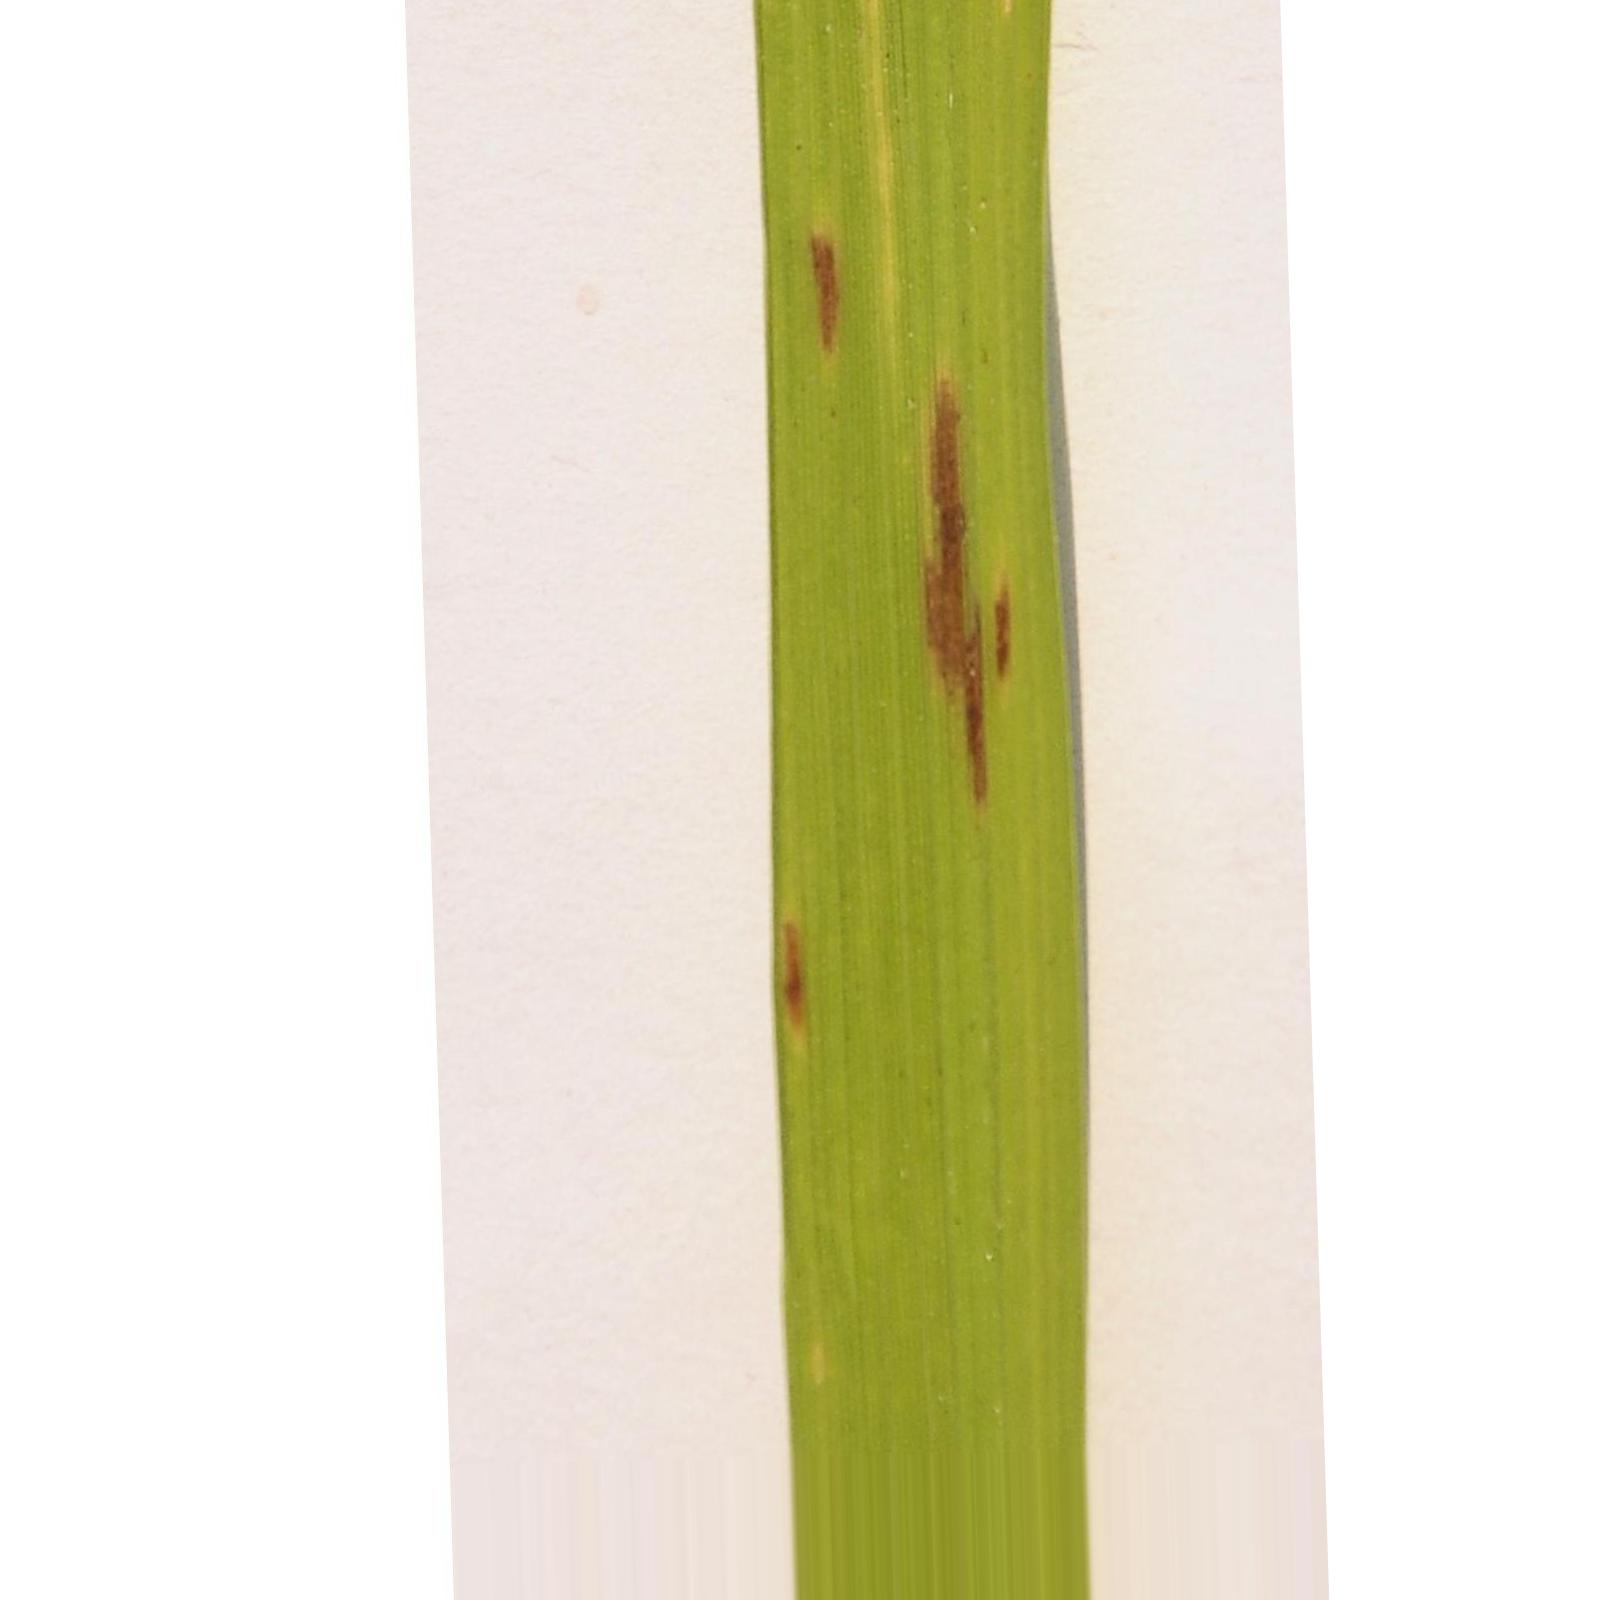
Nhãn: Bệnh Đốm Nâu ( Brown spot )